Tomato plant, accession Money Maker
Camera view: tilt-top (135 deg); turntable rotation: 90 degrees
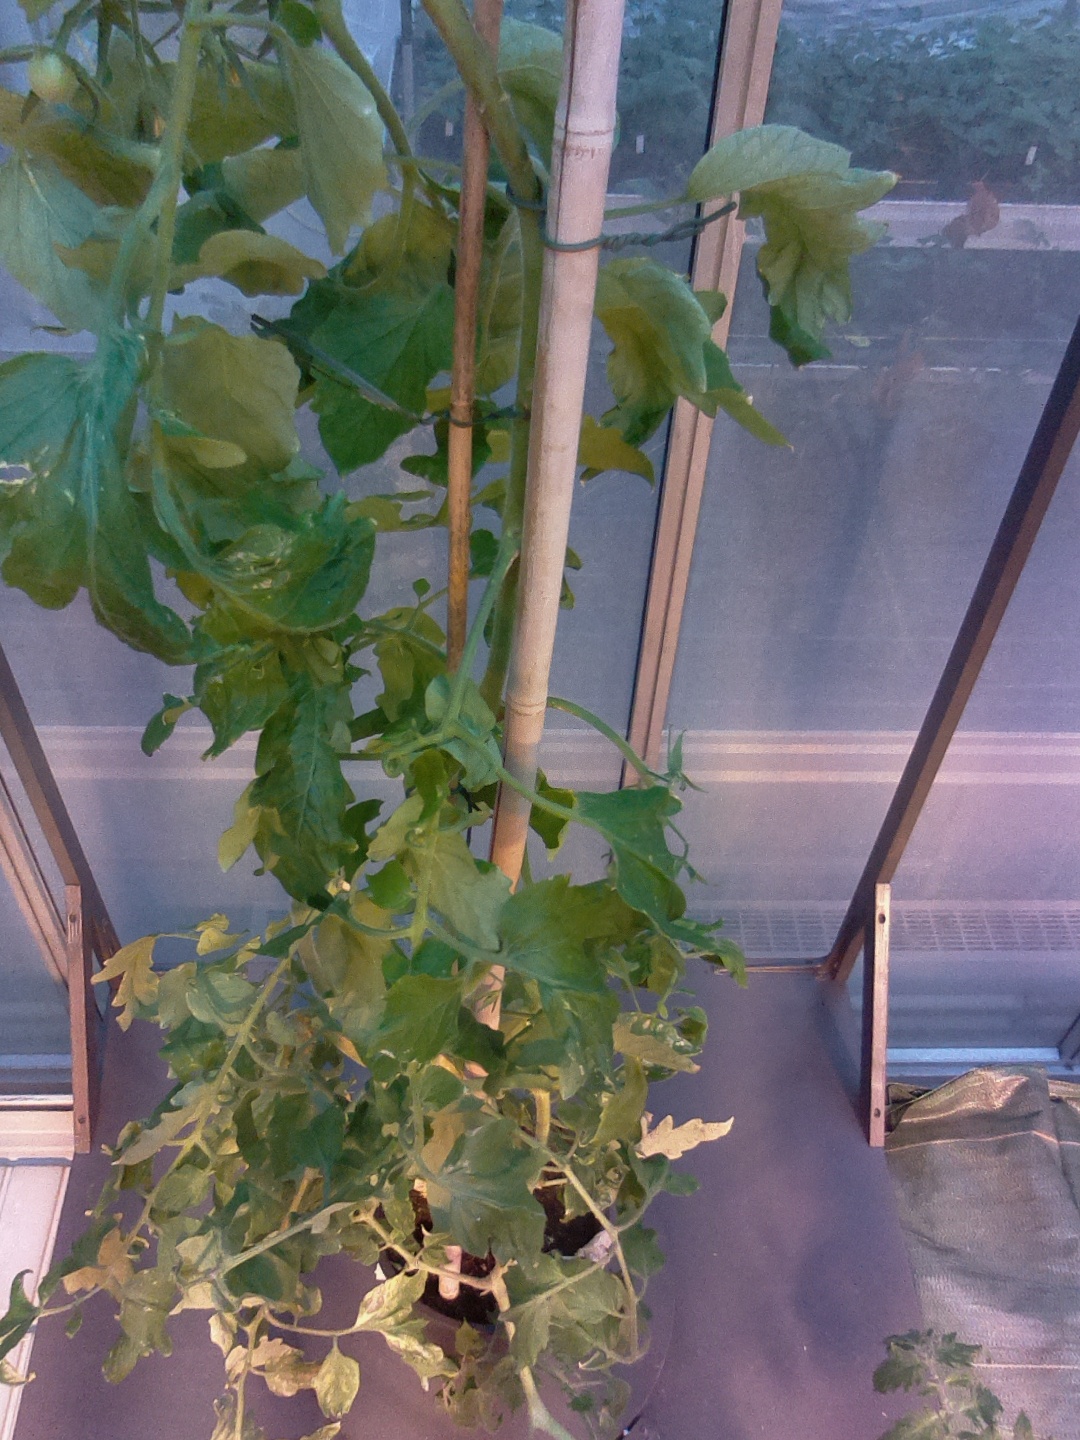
BBCH growth stage 74: 40%-50% of final fruit size